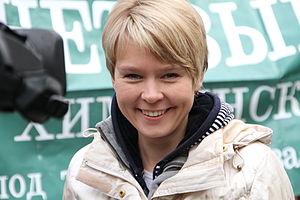
Evguenia Sergueïevna Tchirikova, né le 12 novembre 1976 à Moscou, est une militante écologiste russe. En avril 2012, elle reçoit le Prix Goldman pour l'environnement pour son combat en faveur de la préservation de la forêt de Khimki face à l'Autoroute Moscou-Saint-Pétersbourg.